National Graphene Institute

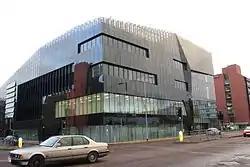

The National Graphene Institute is a research institute and building at the University of Manchester, England, that is focused on the research of graphene. Construction of the building to house the institute started in 2013 and finished in 2015.